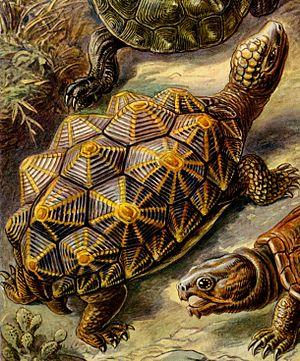
La liste des 100 espèces les plus menacées est un recensement des animaux, des plantes et des champignons les plus menacés dans le monde. Elle est le résultat d'une collaboration entre plus de 8 000 scientifiques de la Commission de la sauvegarde des espèces de l'Union internationale pour la conservation de la nature, ainsi que de la Zoological Society of London. Le rapport a été publié par cette dernière en 2012 sous le titre : Priceless or Worthless ?